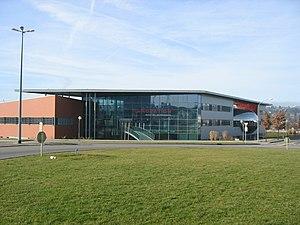
Grand Besançon Métropole est une communauté urbaine française constituée autour de la ville de Besançon, préfecture du département du Doubs et siège de la région Bourgogne-Franche-Comté. Elle a le statut d'établissement public de coopération intercommunale à fiscalité propre.
Témis est une technopole ainsi qu'un quartier d'affaires de 130 hectares situé à Besançon, créé en 2000, associée avec l'université de Franche-Comté.